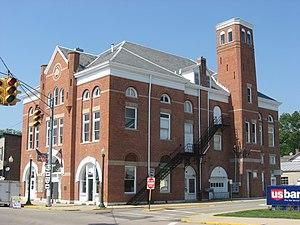
Le comté de Greene – en anglais : Greene County – est un des 88 comtés de l'État de l'Ohio, aux États-Unis.